List of awards and nominations received by House

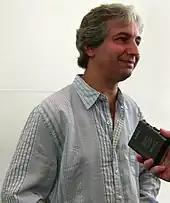
David Shore has won one Emmy Award in 2005.

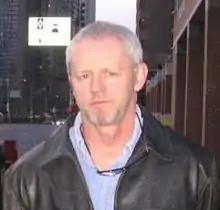
David Morse has received one Emmy Award nomination in 2007.

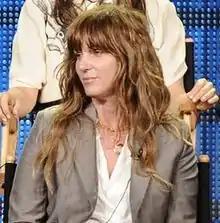
Katie Jacobs was co-nominated for an Emmy Award twice.

The Emmy Awards have been awarded annually since 1949 by the Academy of Television Arts & Sciences to honor excellence in television. They are considered to be one of the four major awards in America for the performing arts — together with the Academy Awards (film), Tony Awards (theatre) and Grammy Awards (music). "House" has been nominated for Primetime Emmy Awards, which are given to honor excellence in acting and writing in primetime television, as well as Creative Arts Emmys, which are presented in recognition of technical and other related areas in American television programming.